Adidas

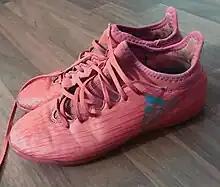
Adidas has long been a popular manufacturer of astro turf football shoes – shown here a recent pair that has been a popular choice.

In August 2005, Adidas declared its intention to buy Reebok for $3.8 billion (US$). This takeover was completed with partnership in January 2006 and meant that the company had business sales closer to those of Nike in North America. The acquisition of Reebok also allowed Adidas to compete with Nike worldwide as the number two athletic shoemaker in the world.